Logan Bailly

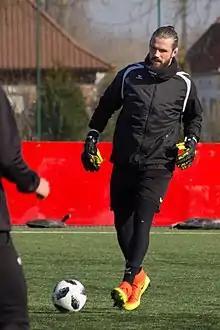
Bailly in 2018

Logan Bailly (born 27 December 1985) is a Belgian retired professional footballer who played as a goalkeeper. Having started his career at Genk, Bailly has had spells at German Bundesliga side Borussia Mönchengladbach, Scottish Premiership club Celtic and Belgian Pro League side Oud-Heverlee Leuven. In March 2021 he announced to have signed with Bressoux playing in the Belgian Provincial Leagues, but early August of that same year he instead retired and became goalkeeper manager at FC Differdange 03. He became goalkeeper manager at Virton, but due to several injured goalkeepers he suddenly appeared in the three final matches of the 2023–2024 season. The following season he remained third goalkeeper and would go on to make four more appearances, after now officially retiring at 39 years of age in May of 2025.